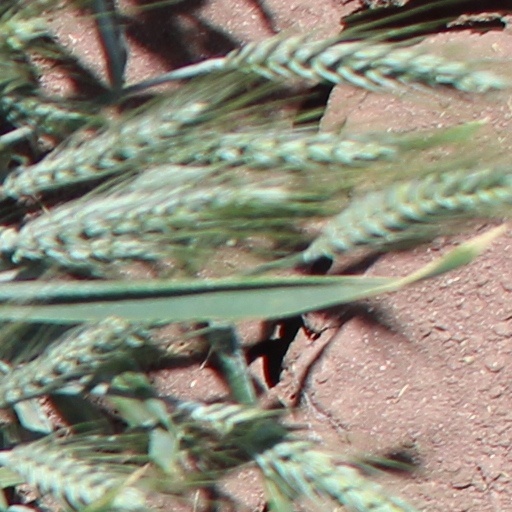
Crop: wheat